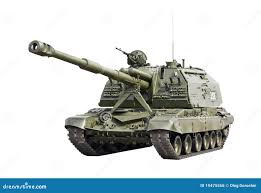
Label: Self Propelled Artillery